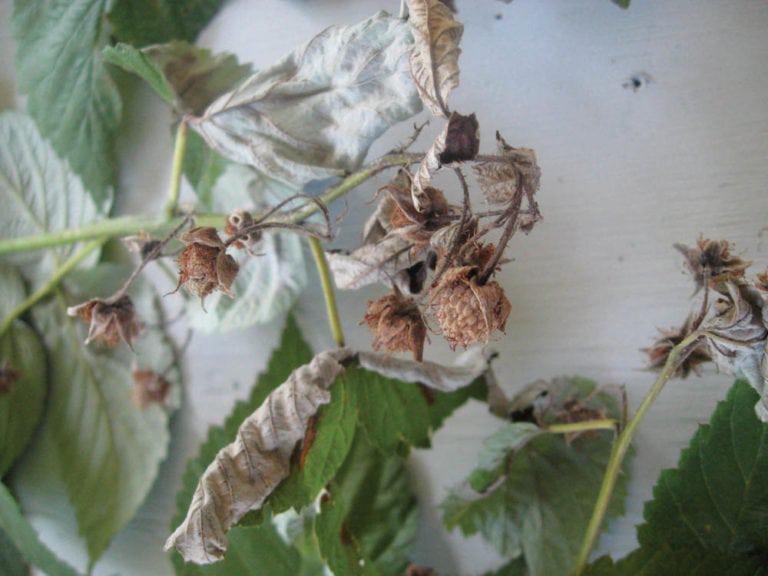
Plant: Raspberry
Disease: raspberry fire blight